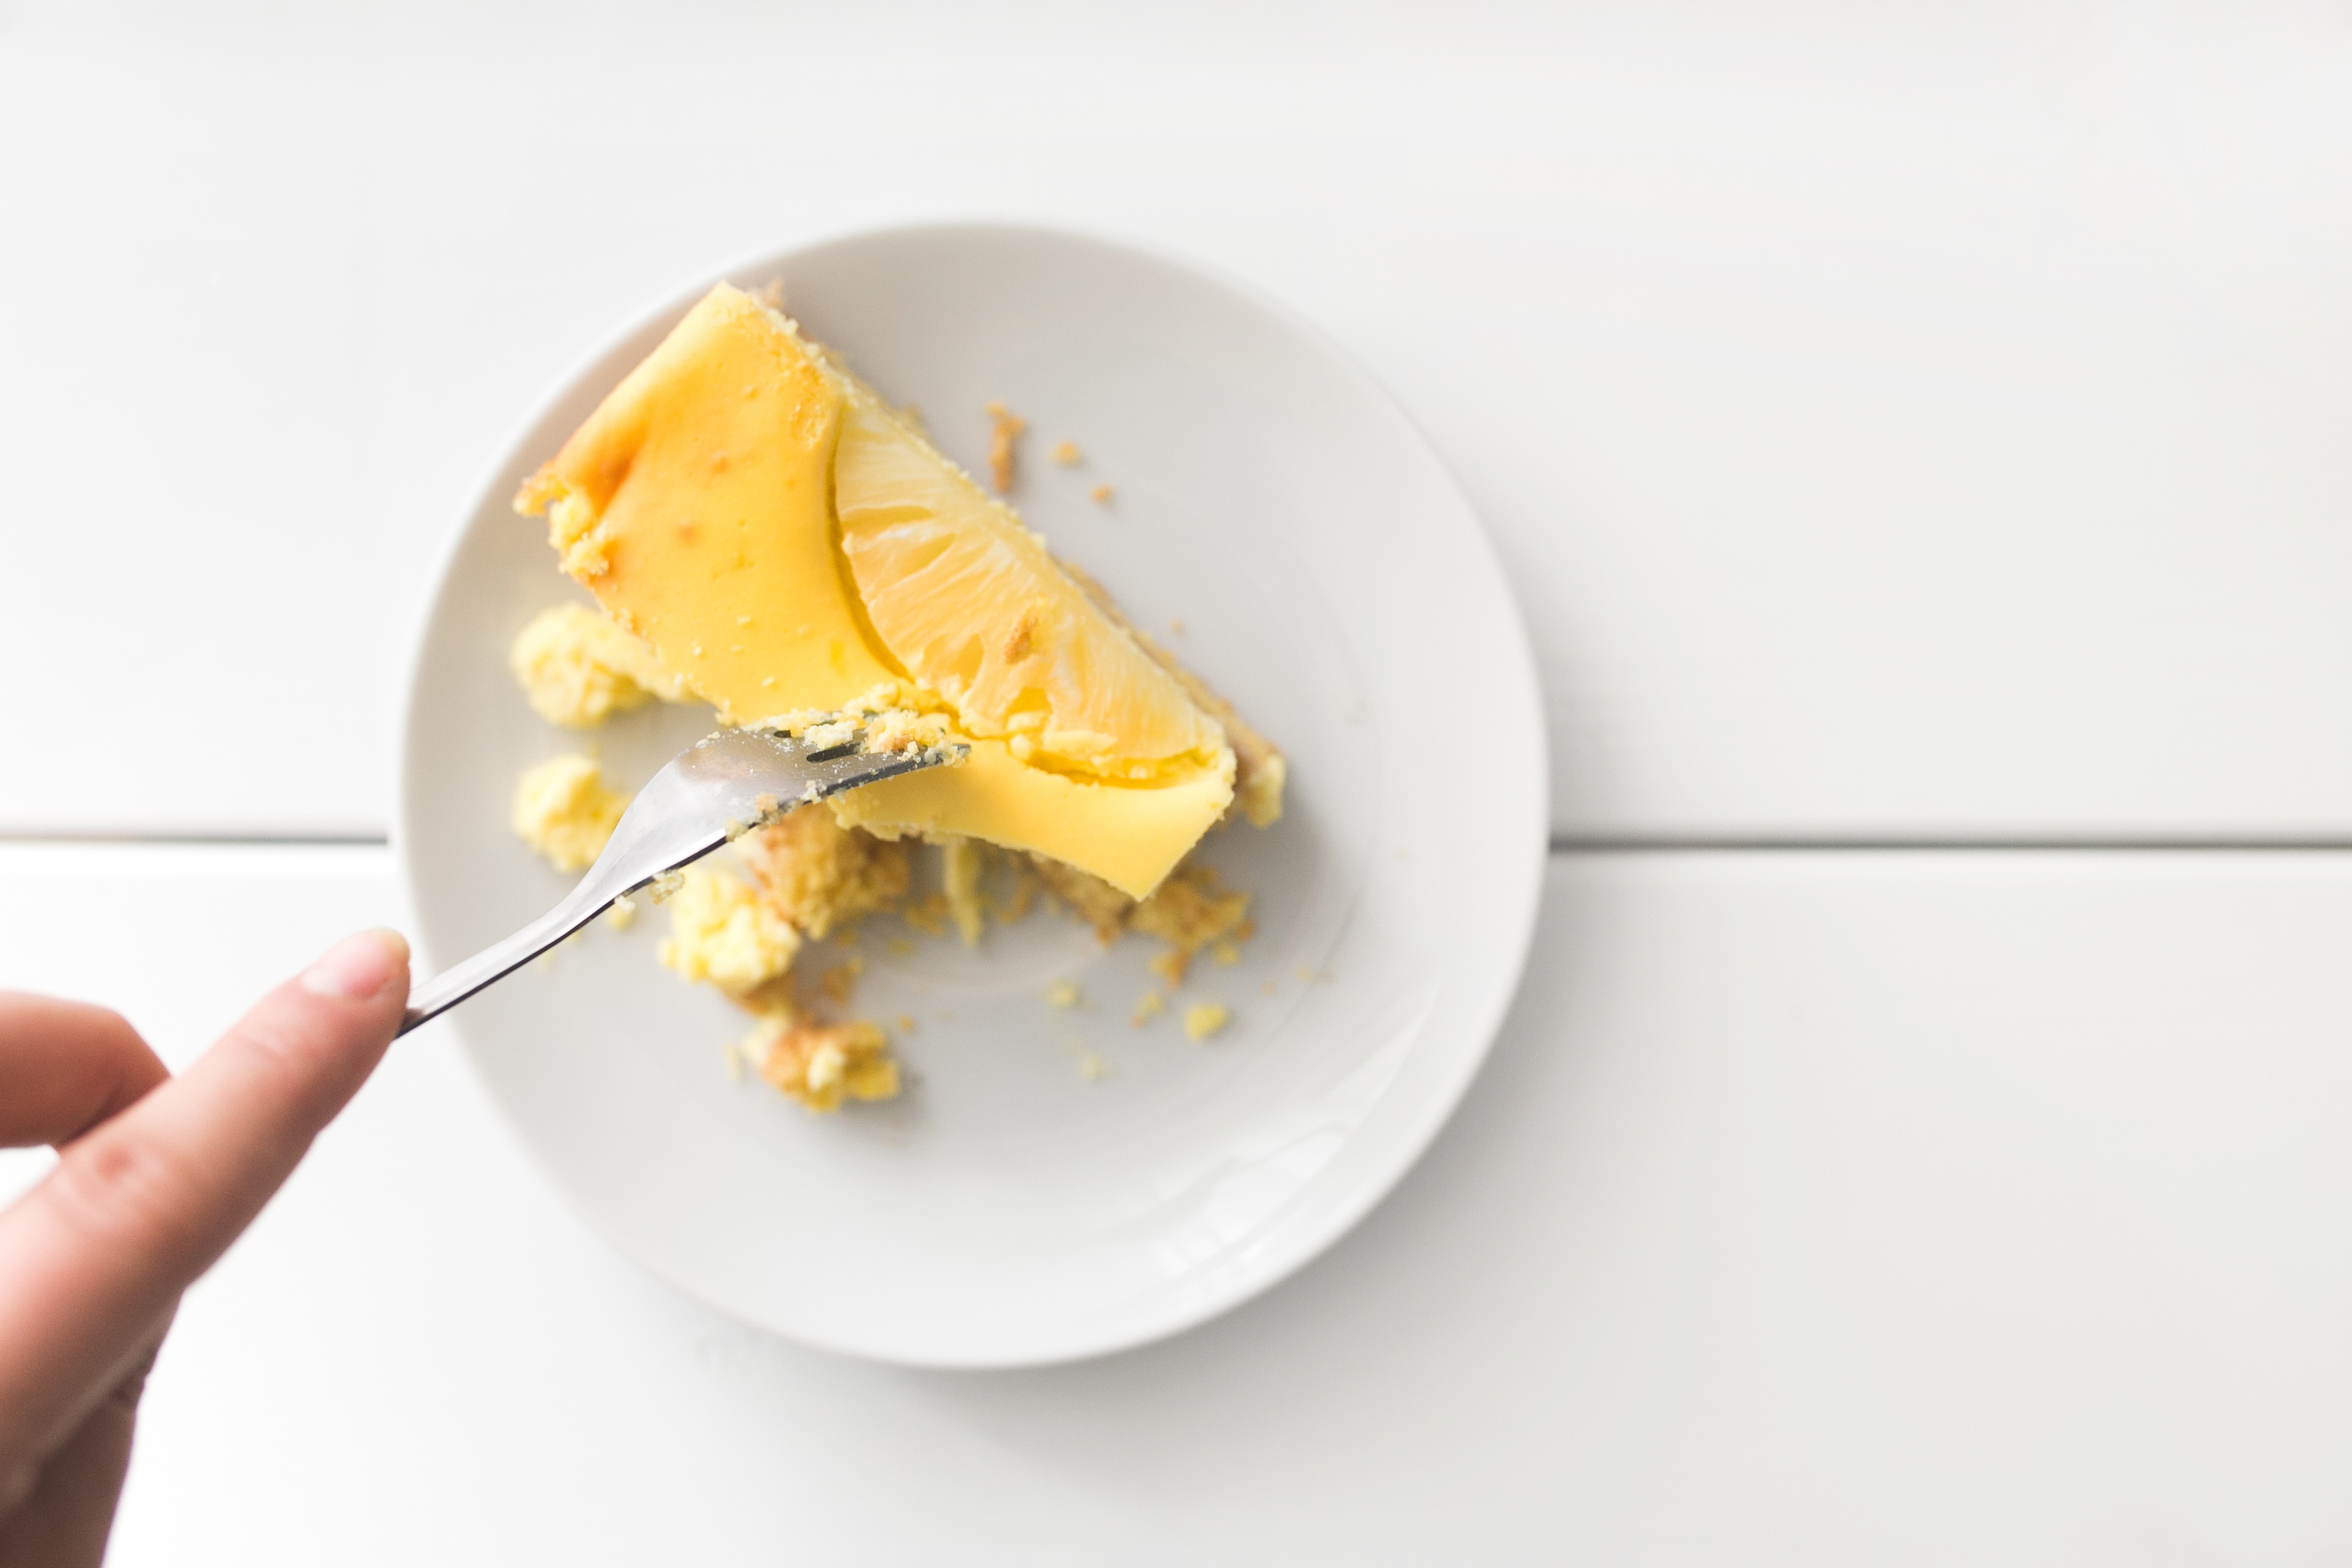
hand, plant, girl, woman, white, fruit, sweet, female, dish, meal, food, produce, plate, lifestyle, breakfast, ice cream, dessert, eat, cuisine, cake, dairy product, pie, bakery, cheese, above, bake, sweets, topview, cheesecake, eaten, flowering plant, land plant, yeallow